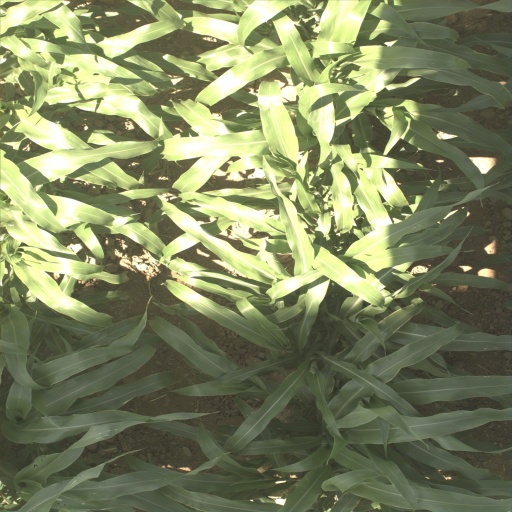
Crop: sorghum